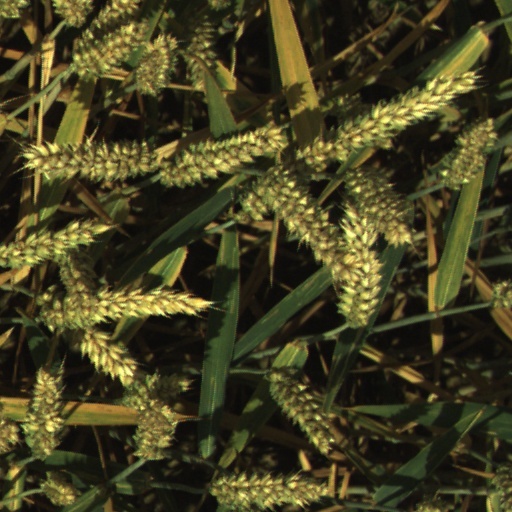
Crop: wheat